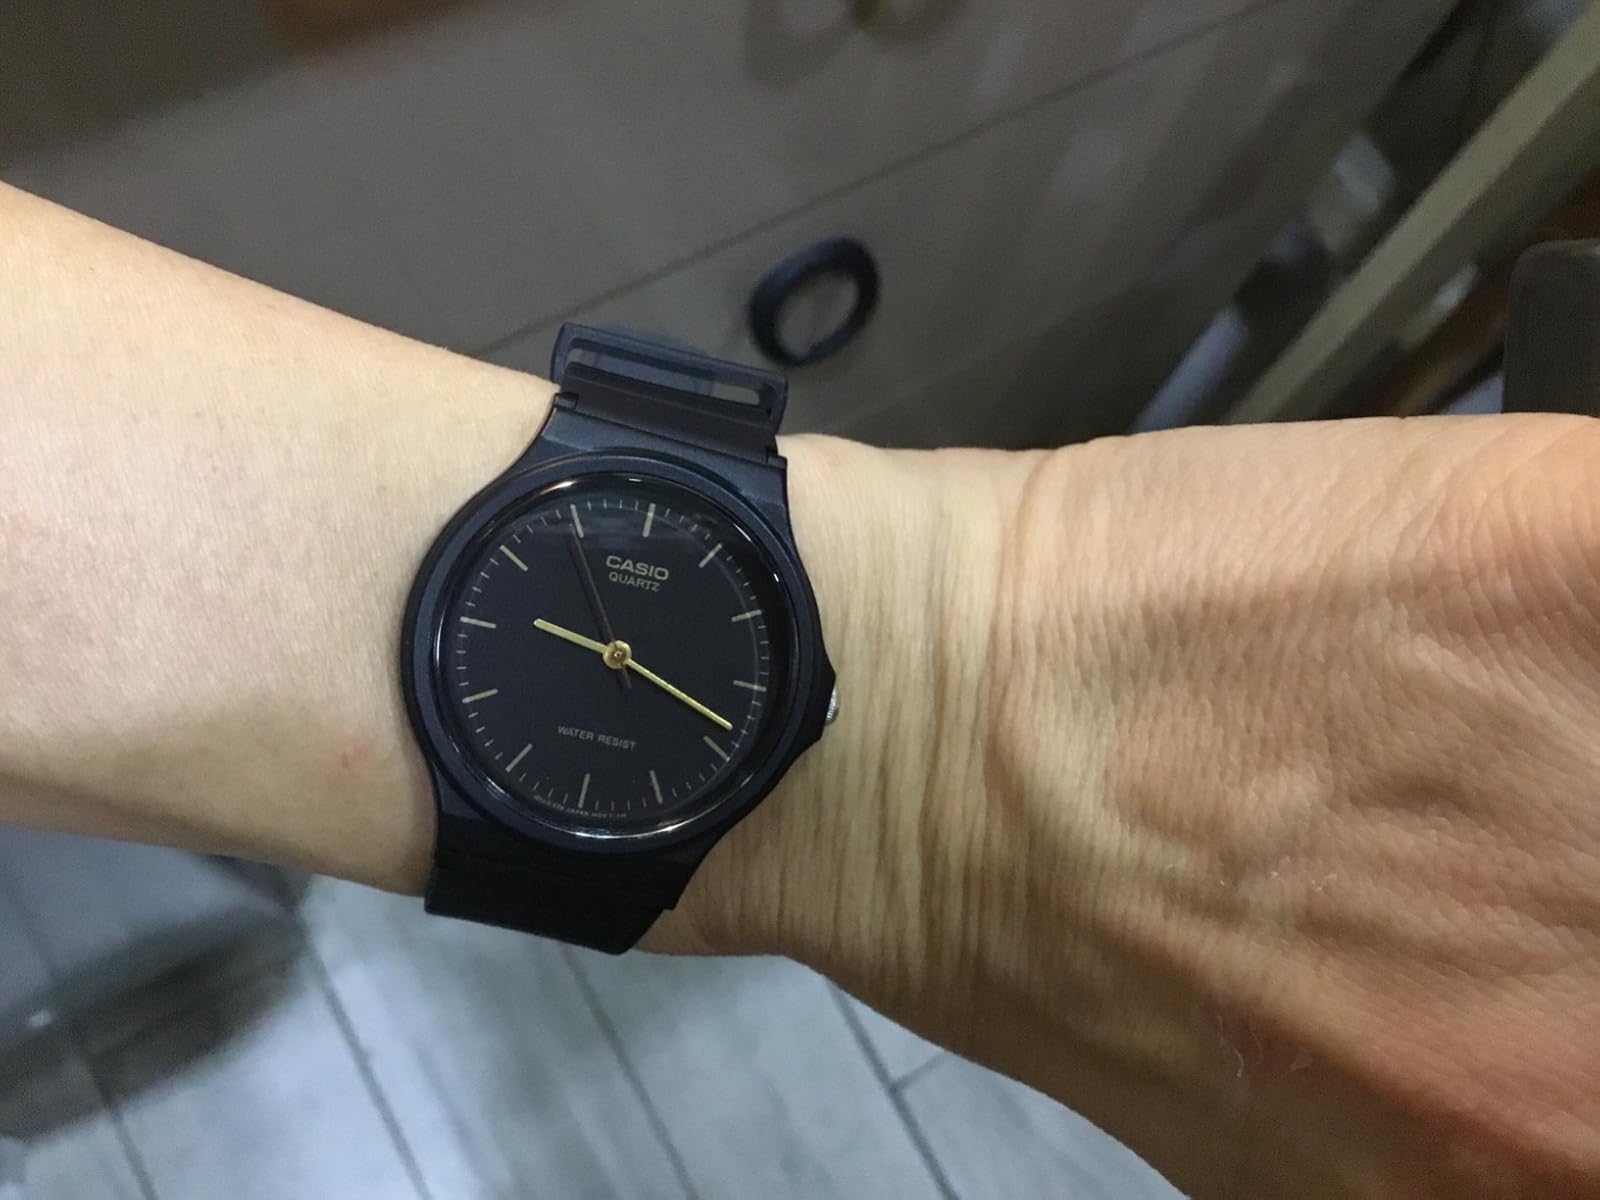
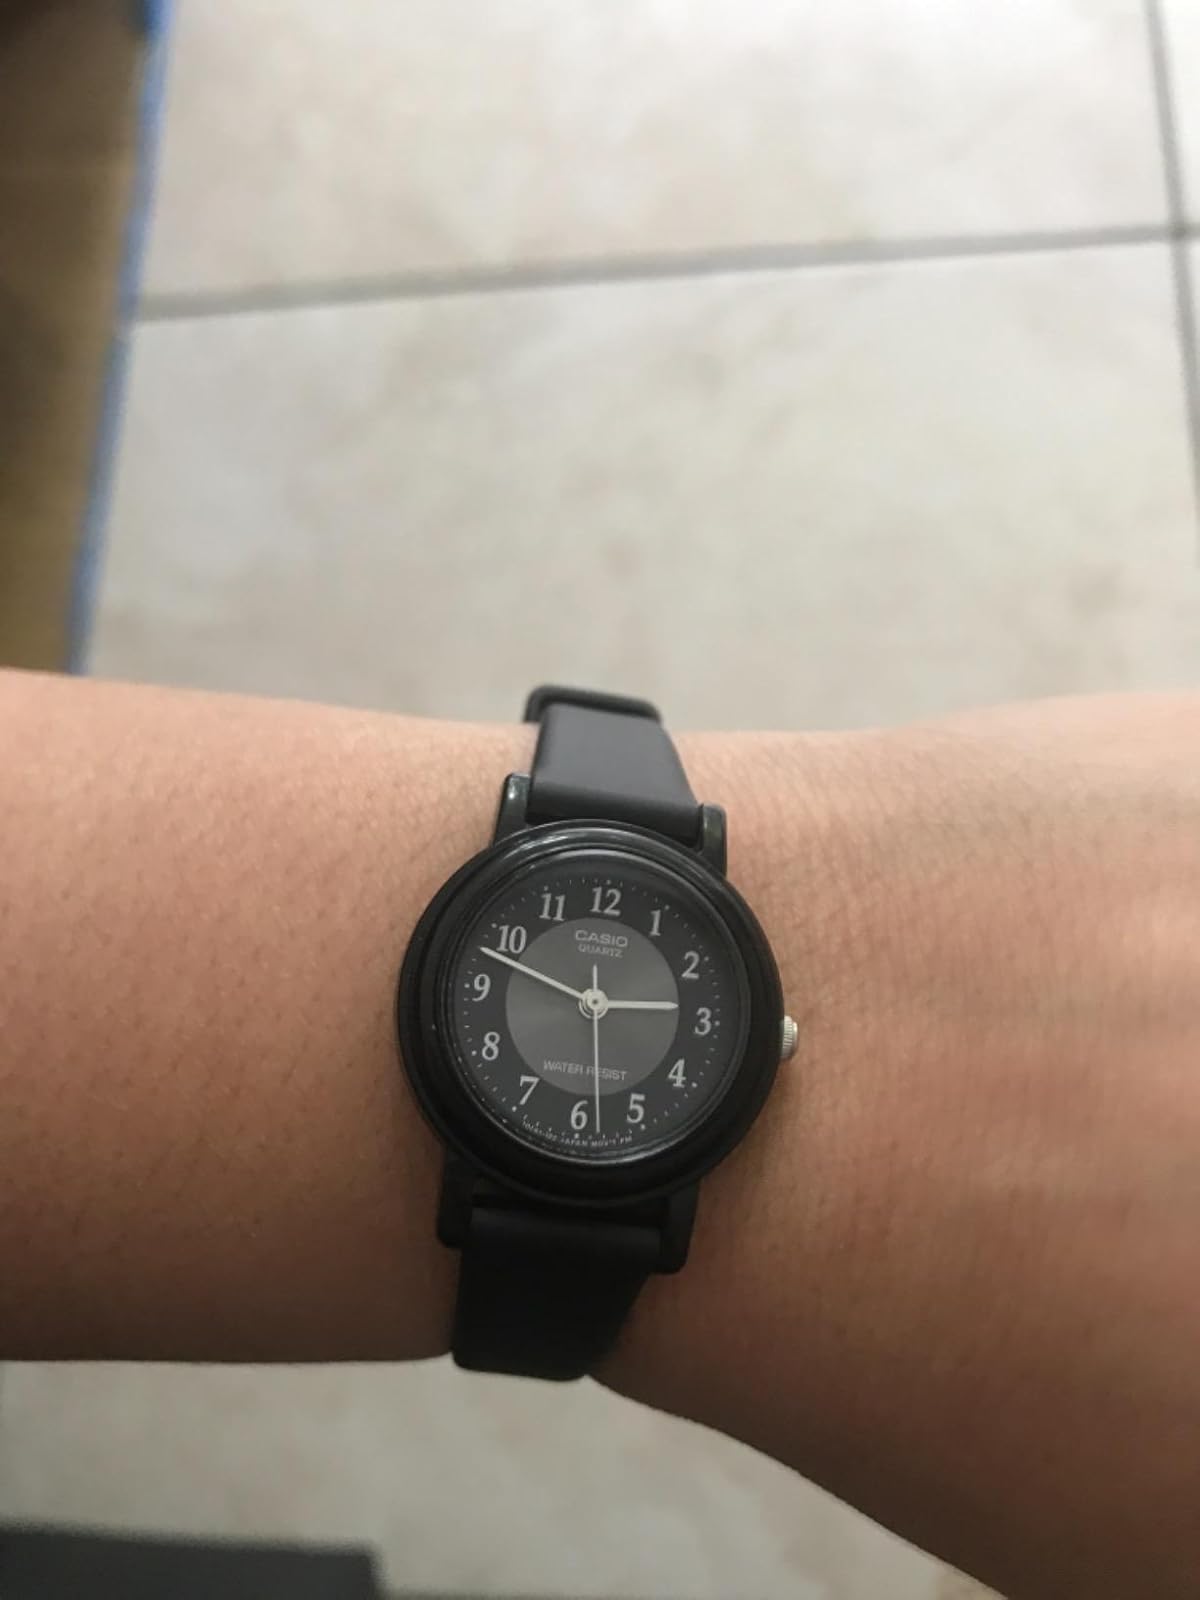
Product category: accessories_watch
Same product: no